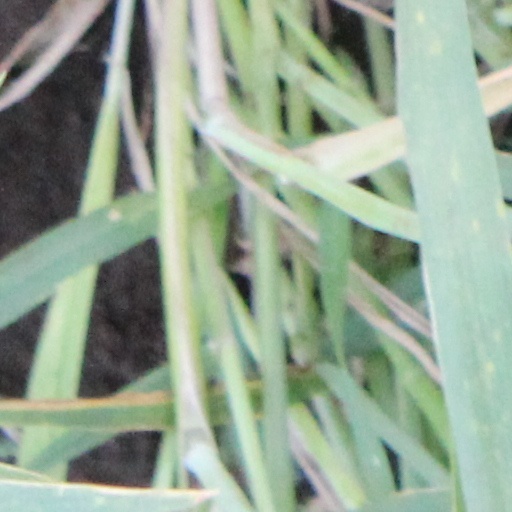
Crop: wheat